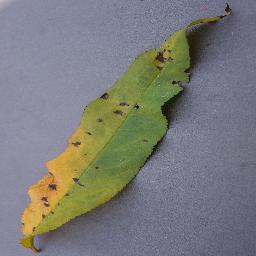
Label: Peach___Bacterial_spot